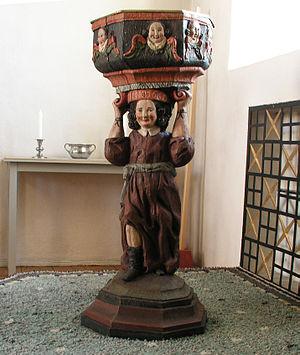
Les fonts baptismaux sont un mobilier ecclésiastique utilisé pour le baptême chez les chrétiens.